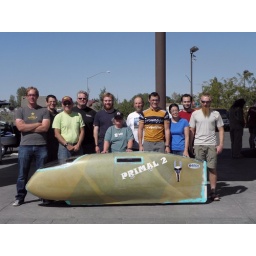
I don't know all the names; rider Ron Layman is in the orange &amp;amp; black jersey.